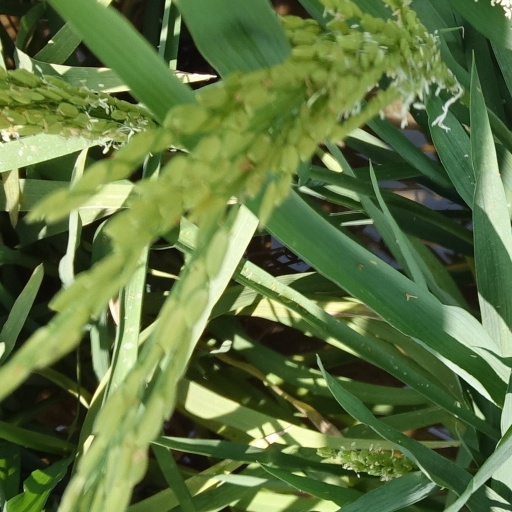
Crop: rice